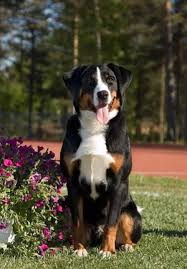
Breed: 234-n000091-Appenzeller